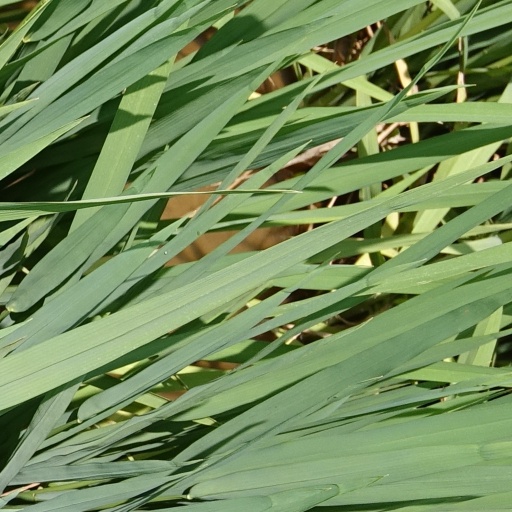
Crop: rice